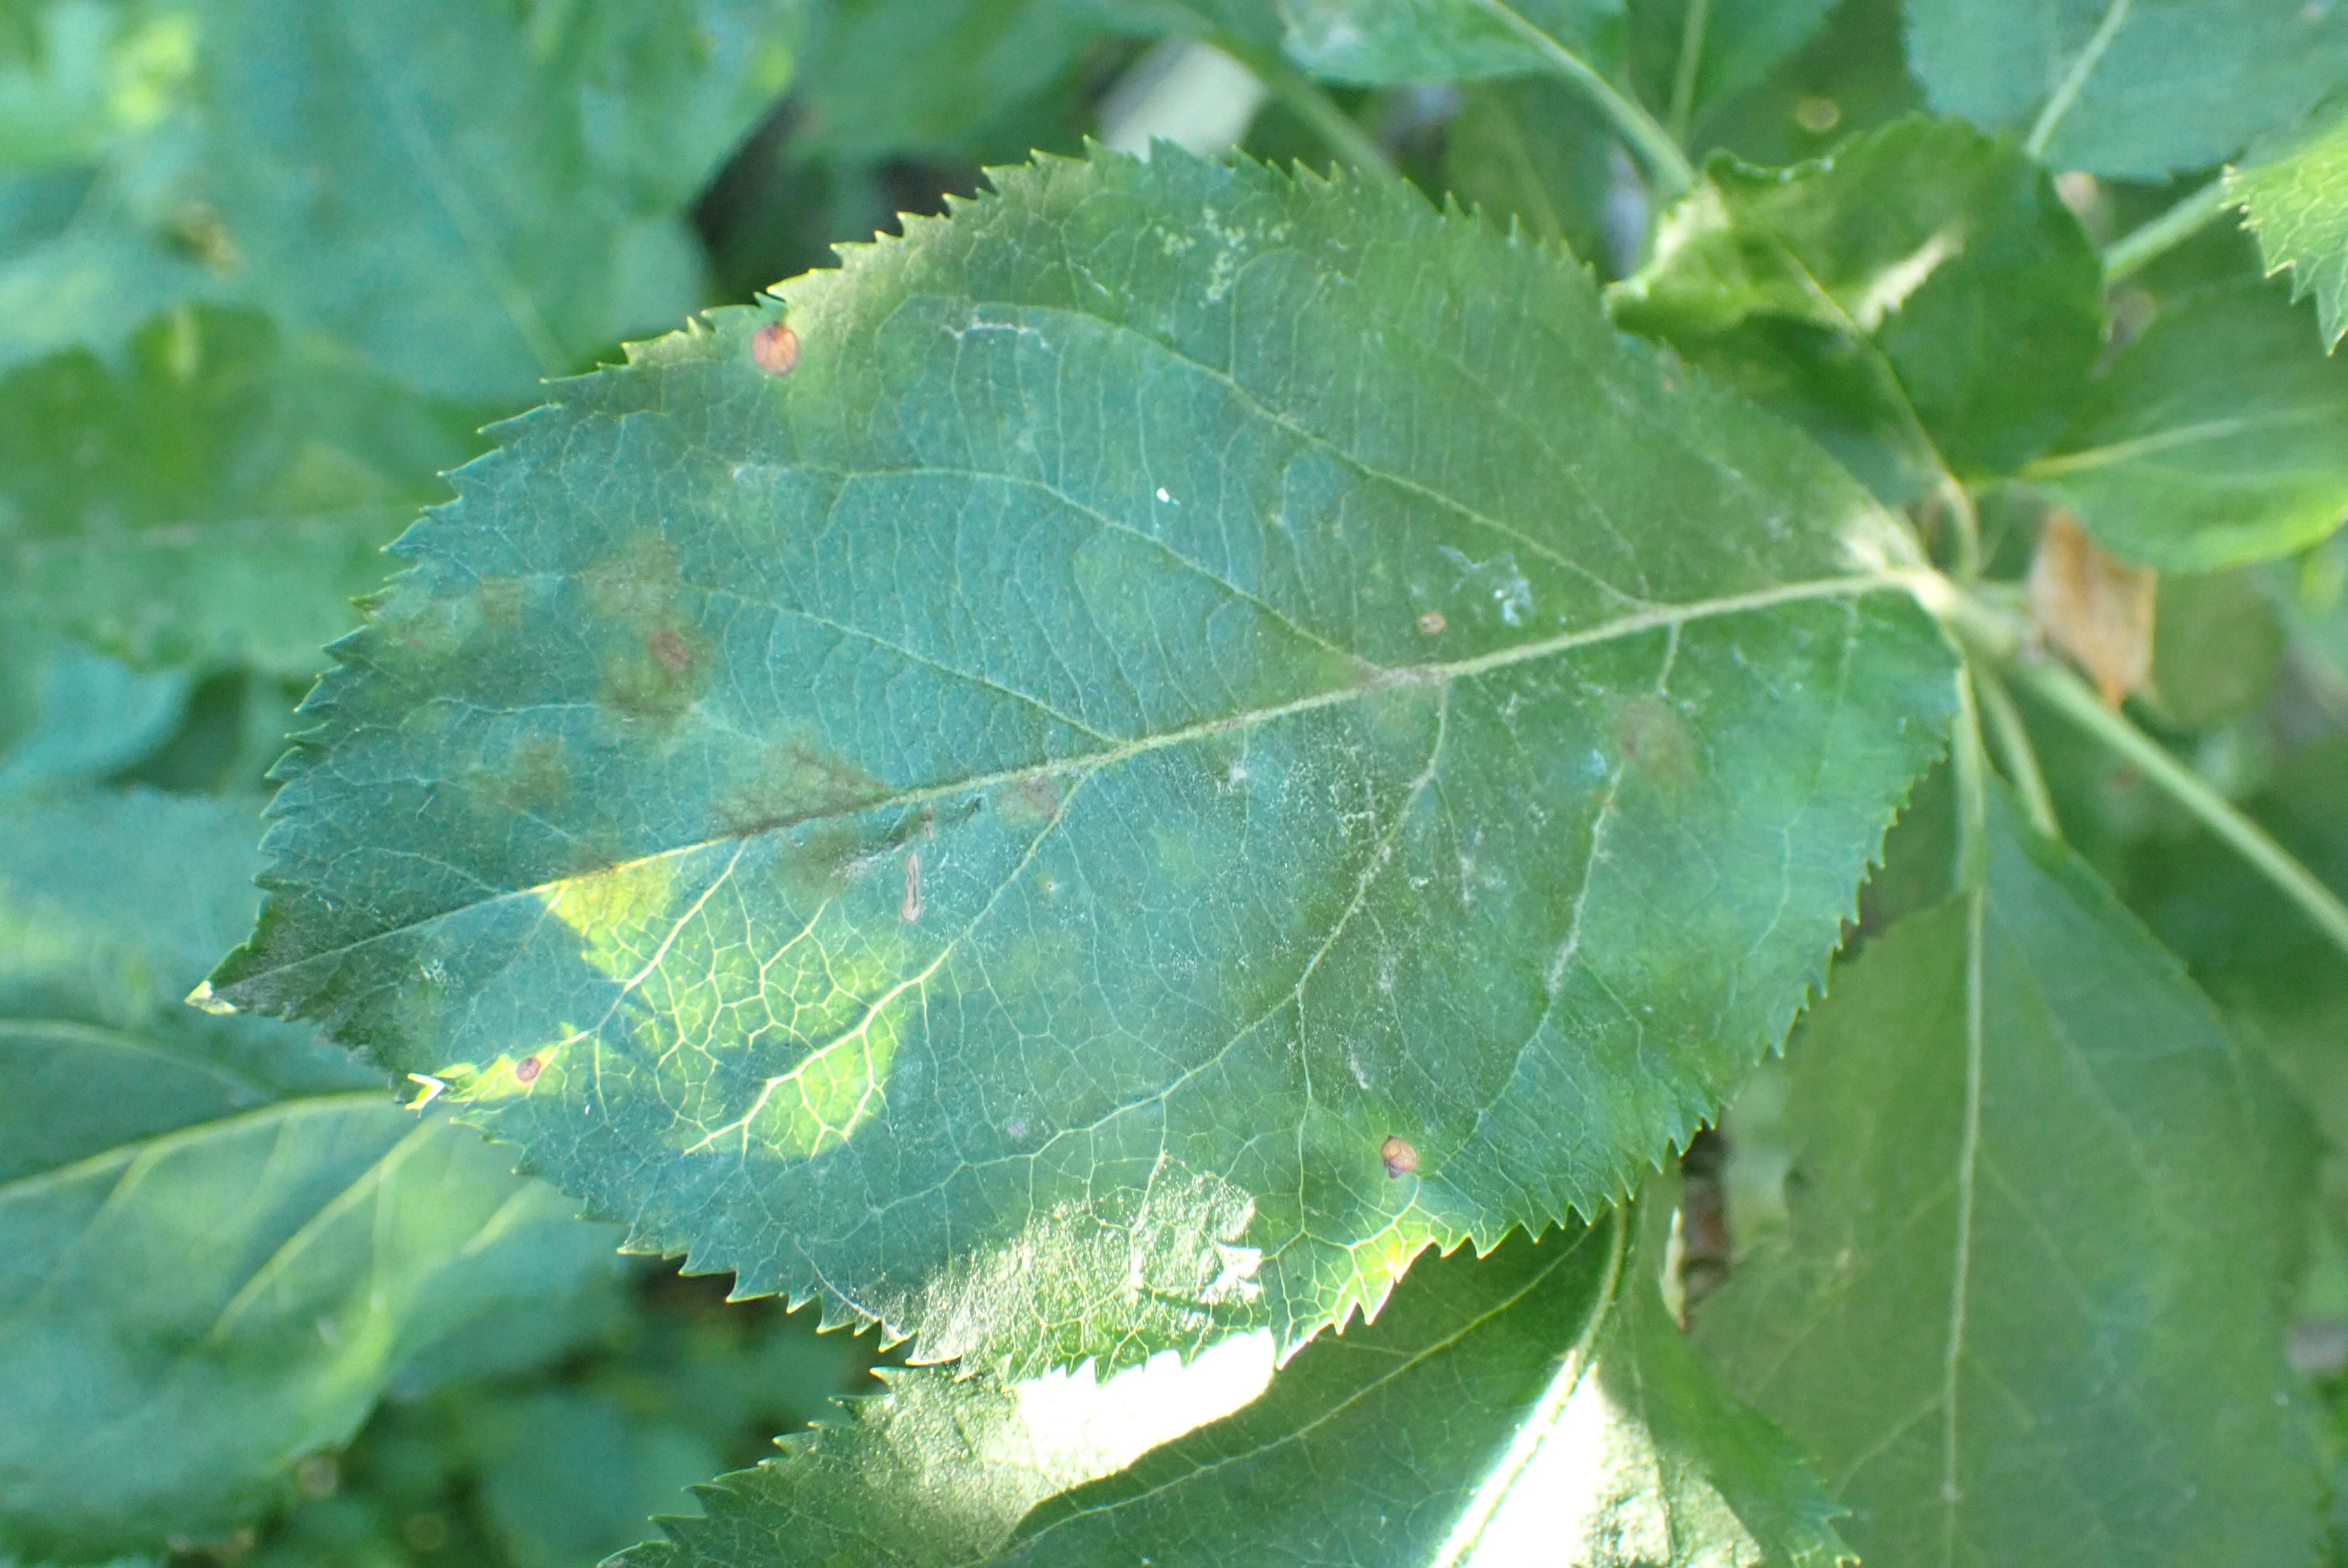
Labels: scab, frog_eye_leaf_spot